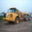
Label: truck